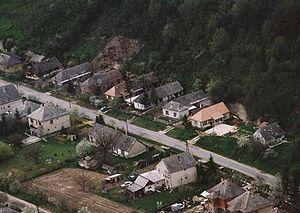
Jásd est un village et une commune du comitat de Veszprém en Hongrie.